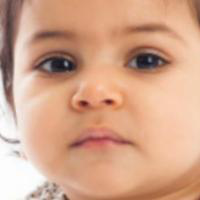
Age group: age 01-10